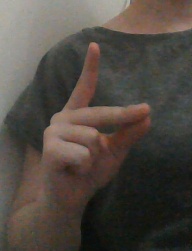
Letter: ta